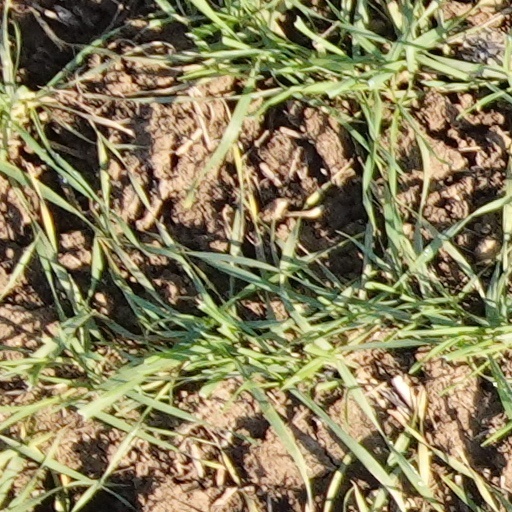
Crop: wheat